Australia Day debate

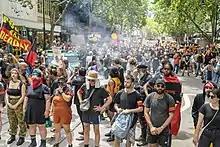
2020 Invasion Day rally in Melbourne

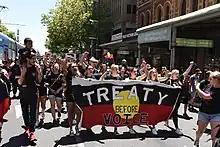
Protesters at the 2023 Invasion Day march in Adelaide

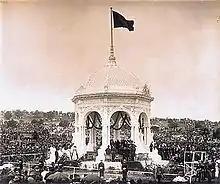
Federation Pavilion, Centennial Park, Sydney, 1 January 1901

The celebrations in 1938 were accompanied by an Aboriginal Day of Mourning.